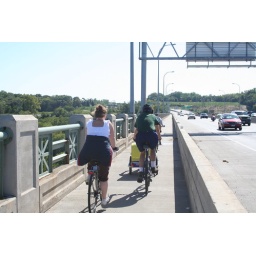
Lisa and Tim Engstrom cross the Mendota bridge over the Minnesota River behind relatives Sept. 16, 2007.